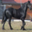
Label: horse